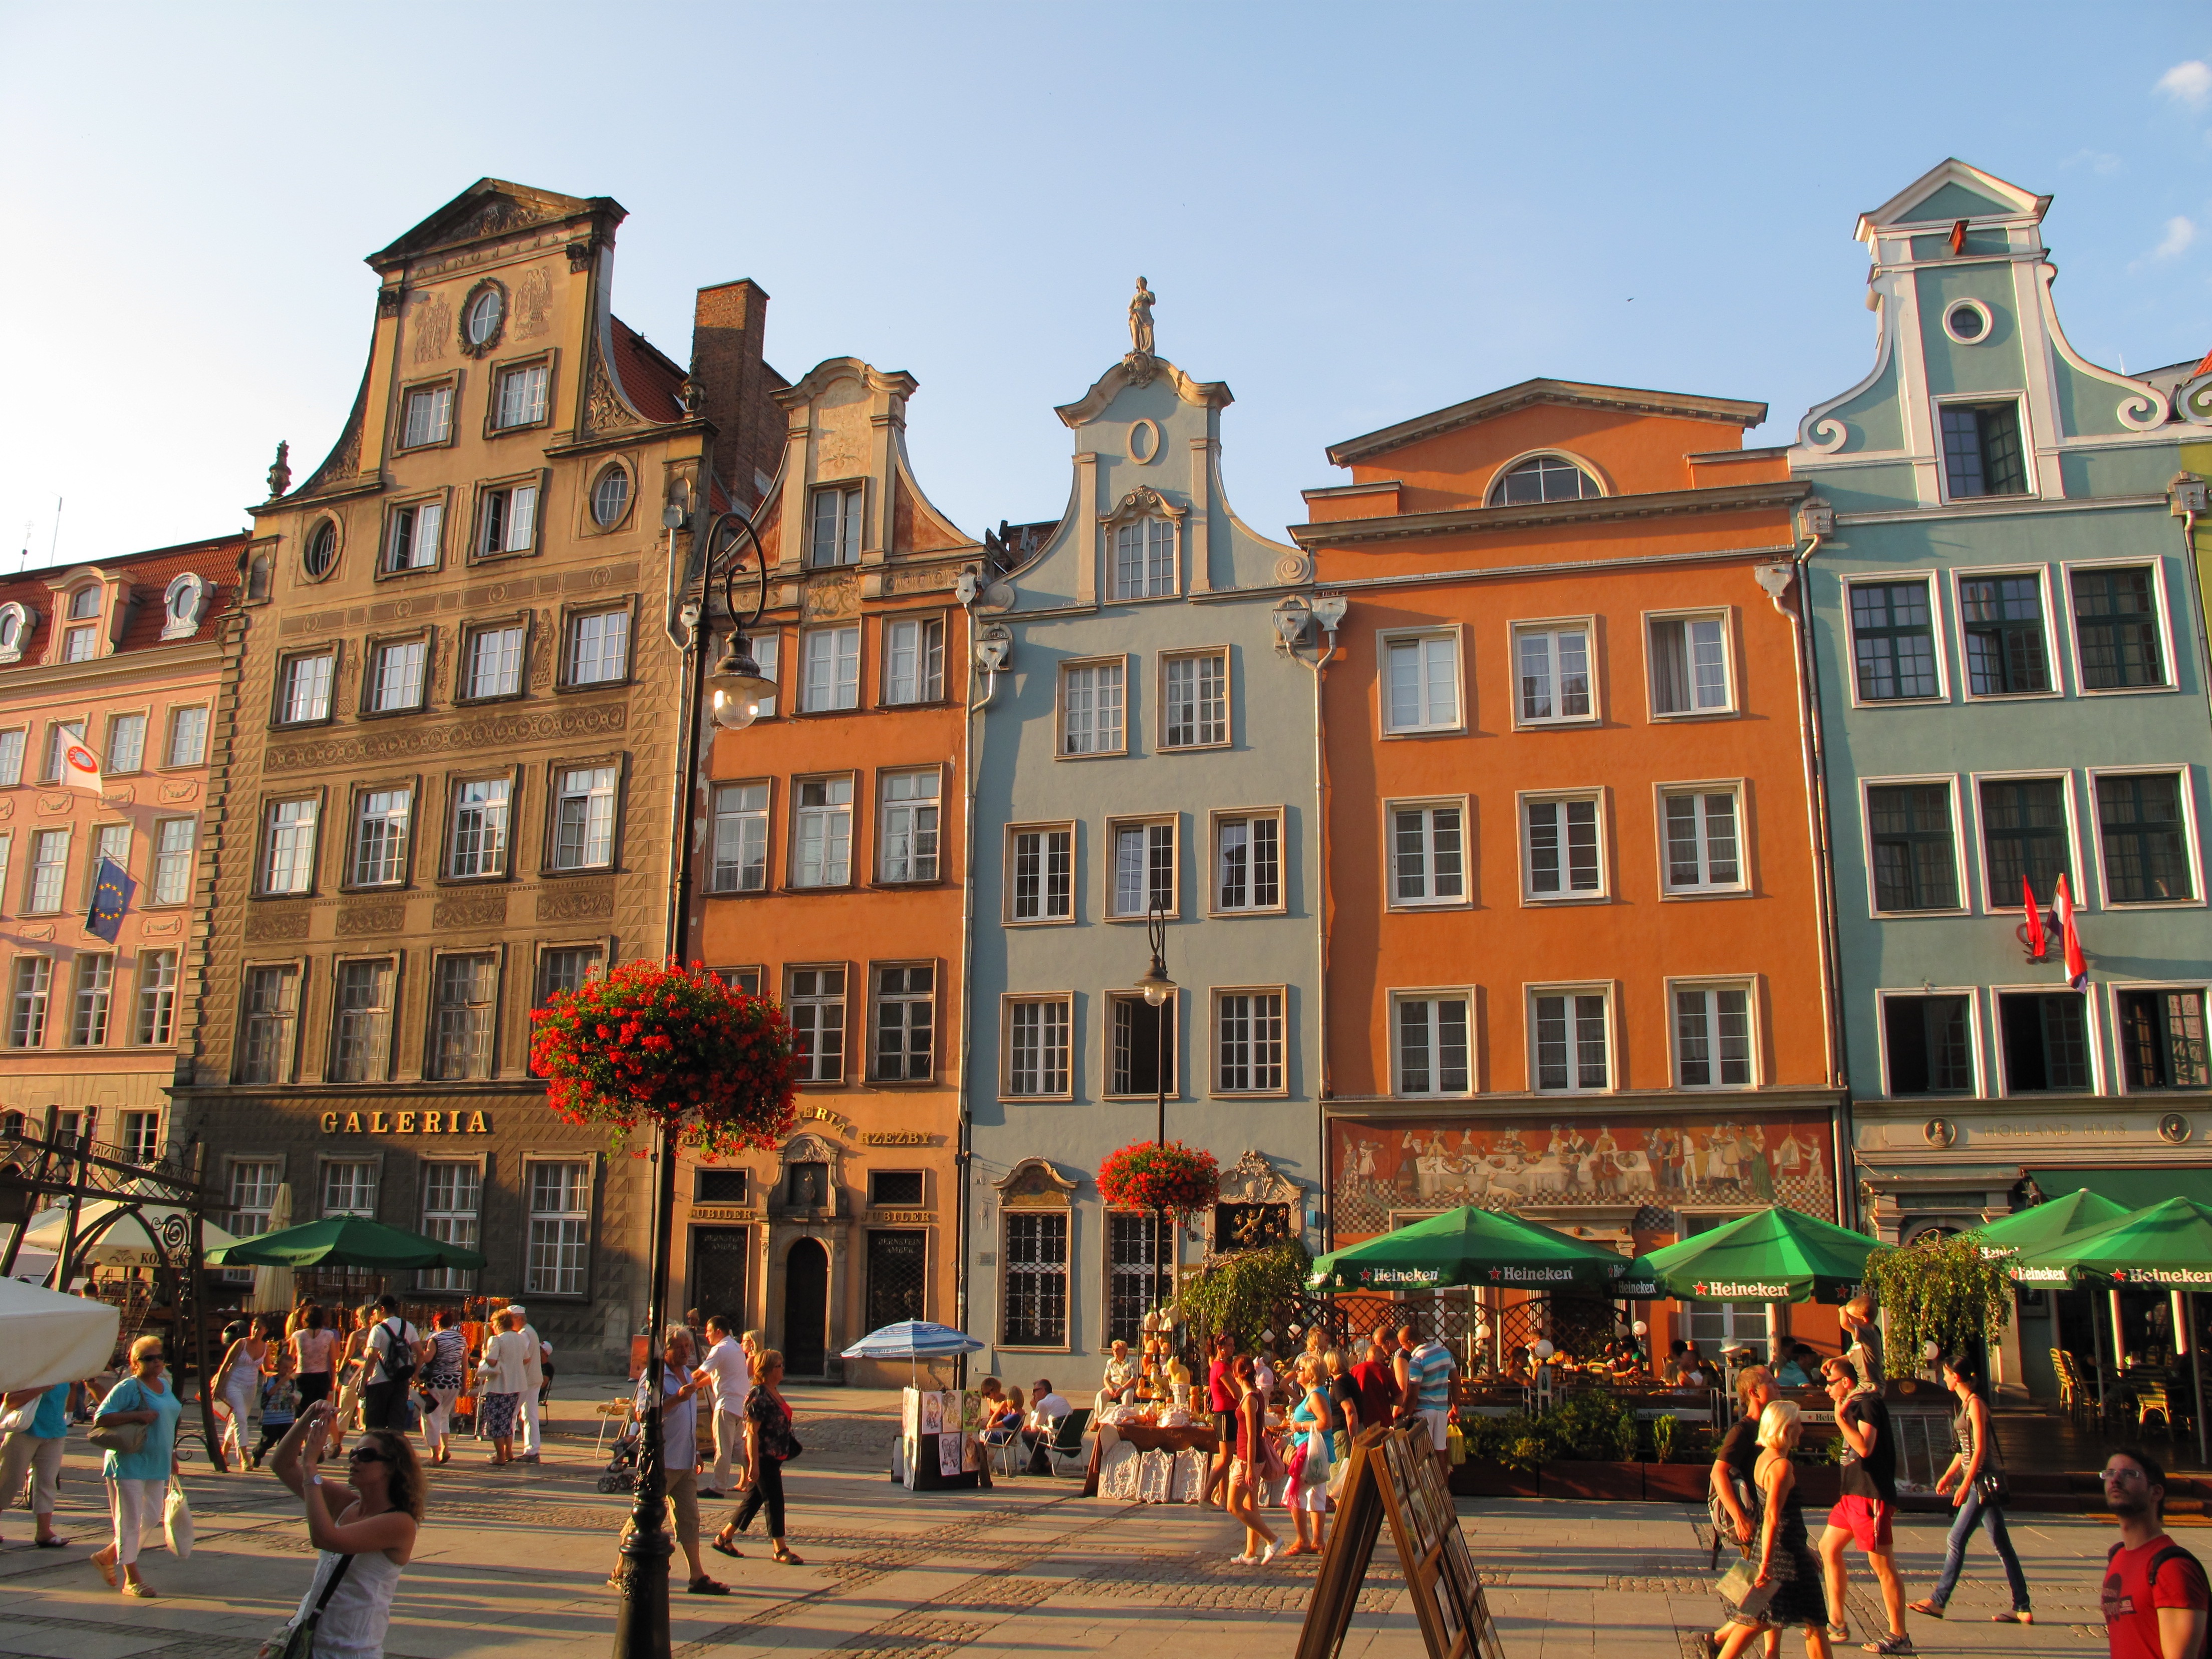
town, palace, city, cityscape, downtown, plaza, landmark, facade, tourism, waterway, public space, buildings, infrastructure, houses, poland, town square, neighbourhood, gdansk, human settlement